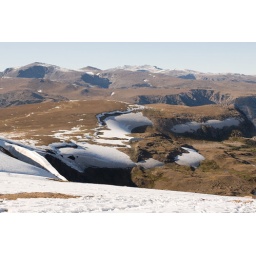
Above the tree line and in the recent snow field near the Beartooth pass in WY (Rt 212)